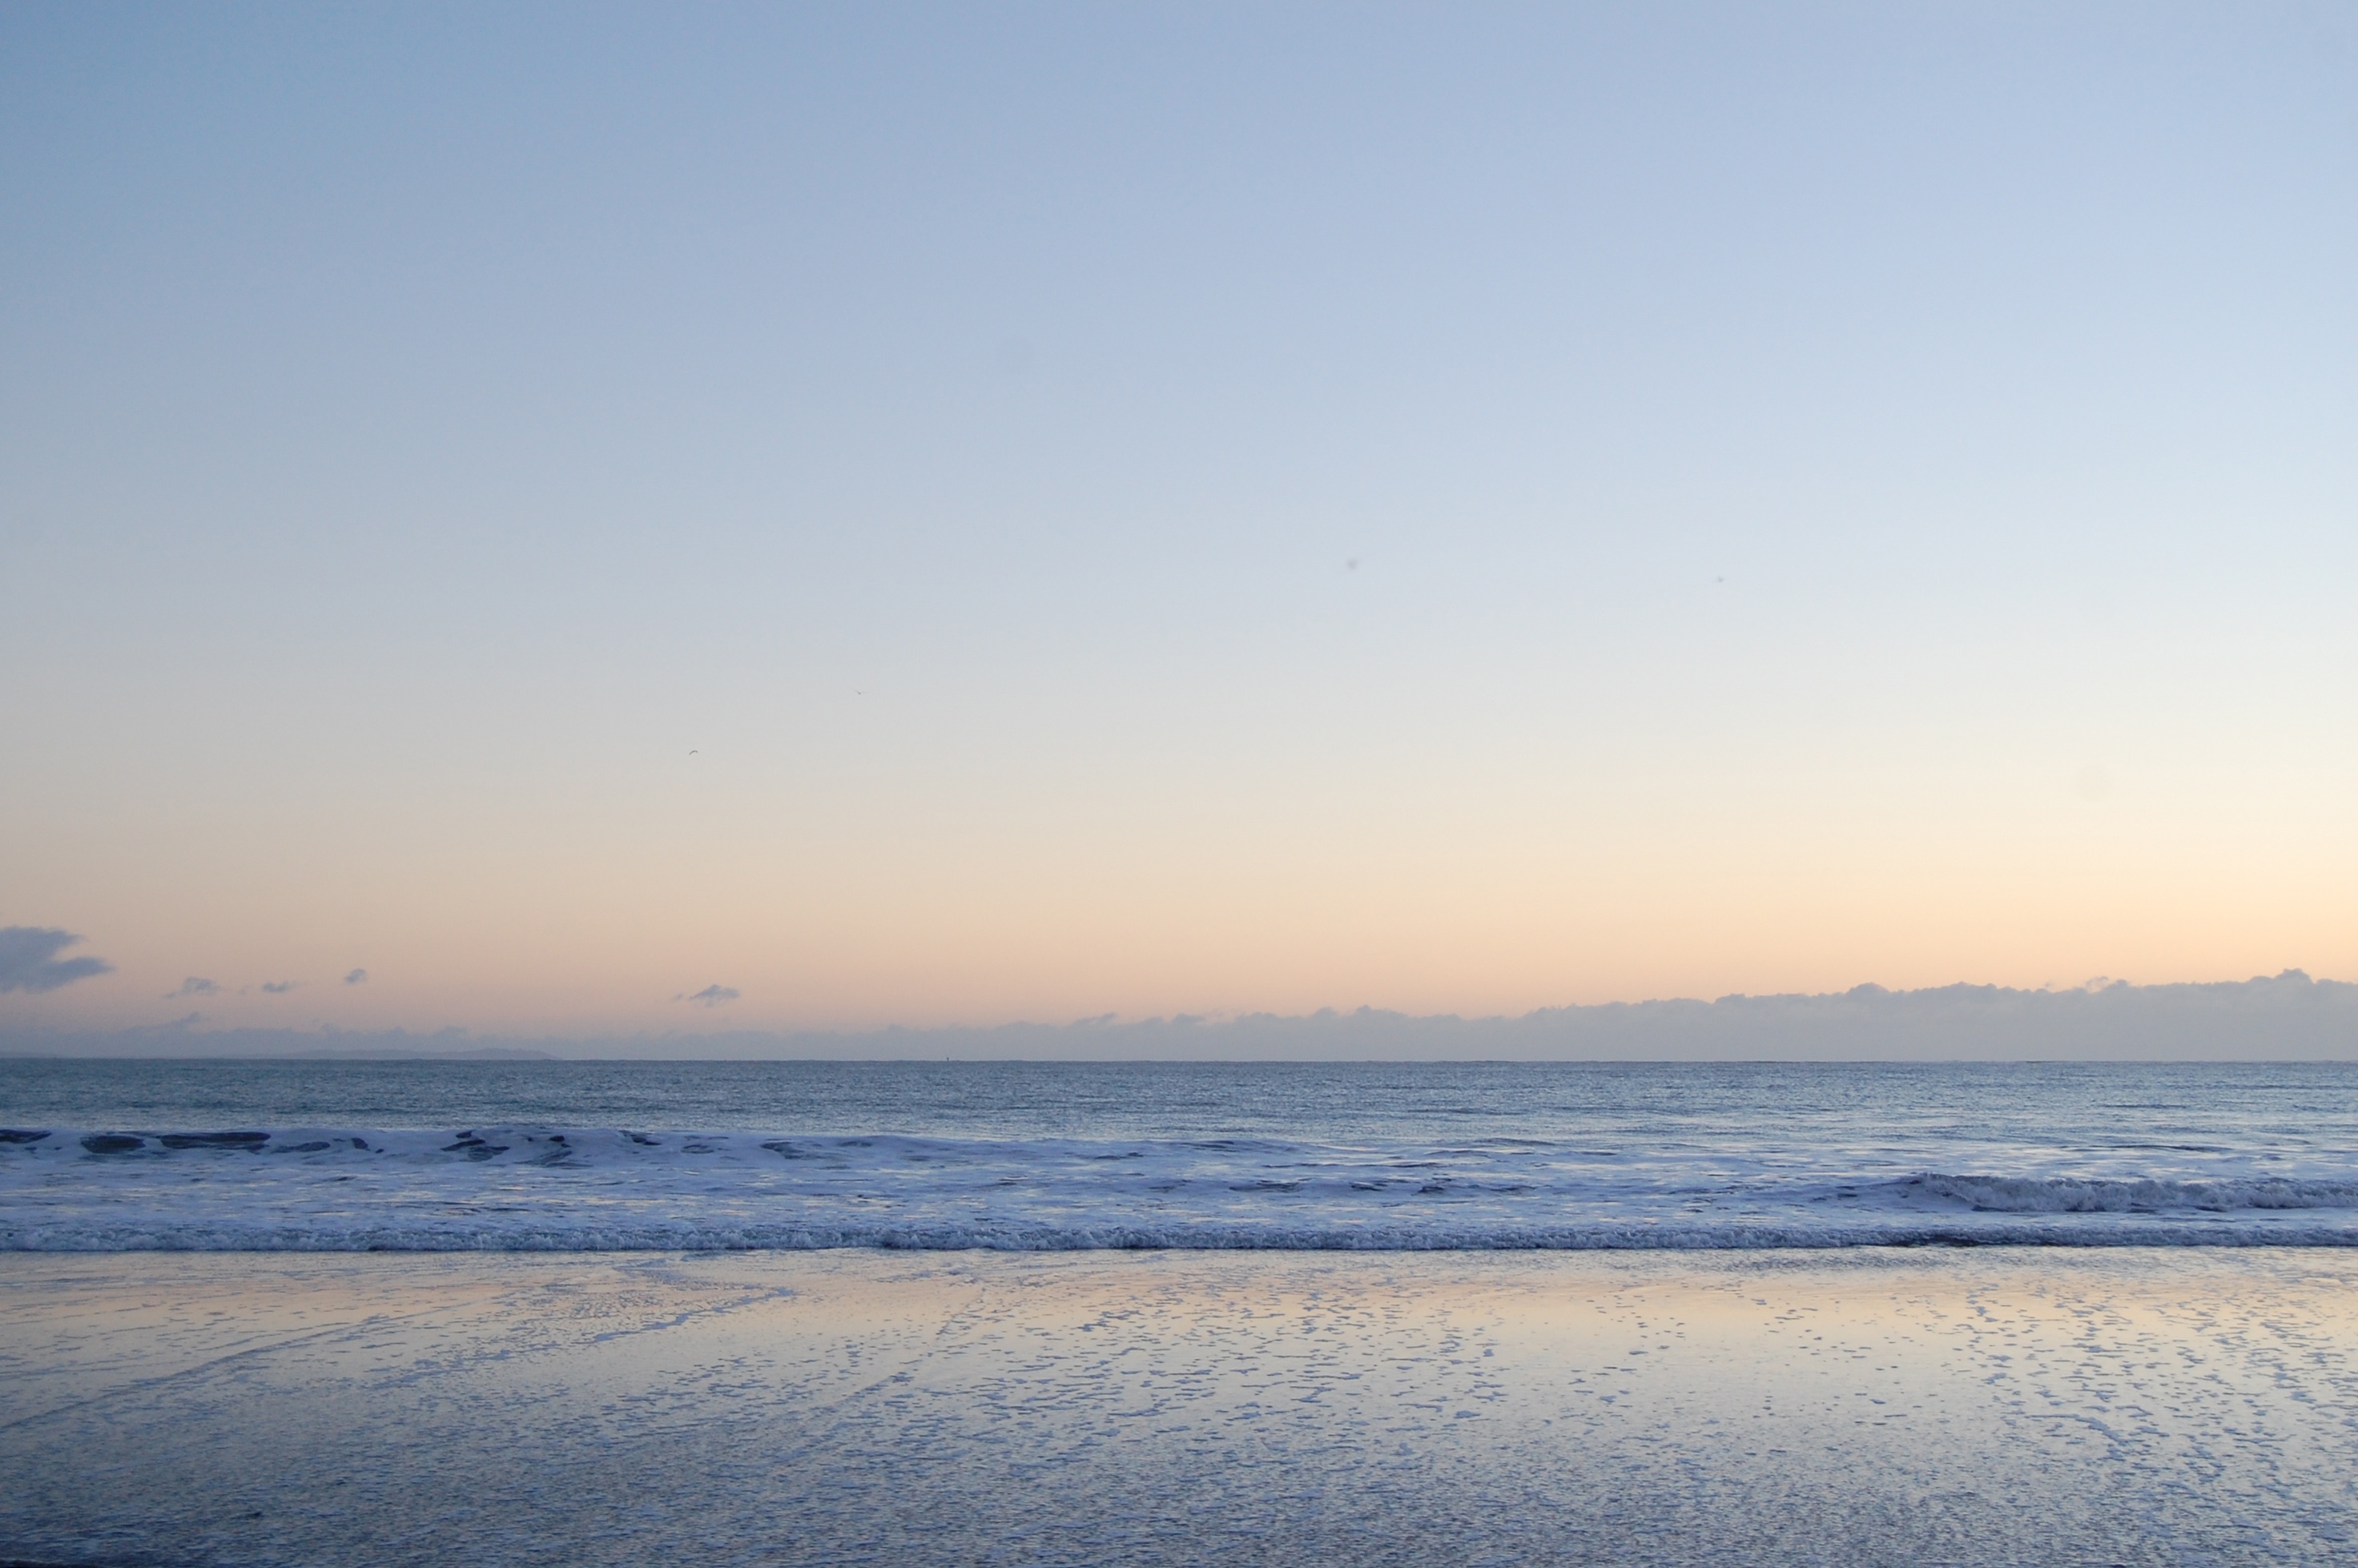
beach, sea, coast, sand, ocean, horizon, cloud, sky, sunrise, sunset, sunlight, morning, shore, wave, dawn, dusk, evening, reflection, bay, body of water, atmospheric phenomenon, wind wave